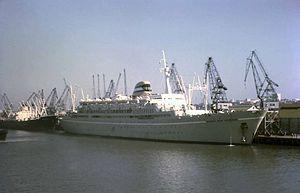
Le paquebot Infante Dom Henrique amarré à Lourenço Marques le 23 décembre 1967.
L’Infante Dom Henrique est un paquebot construit en 1960 par les chantiers Cockerill-Ougrée d’Anvers pour la compagnie Companhia Colonial de Navegação. Il est lancé le 29 avril 1960 et effectue son voyage entre Lisbonne et Beira en septembre 1961. Il est détruit à Guangzhou en 2004 sous le nom de Barcelona.